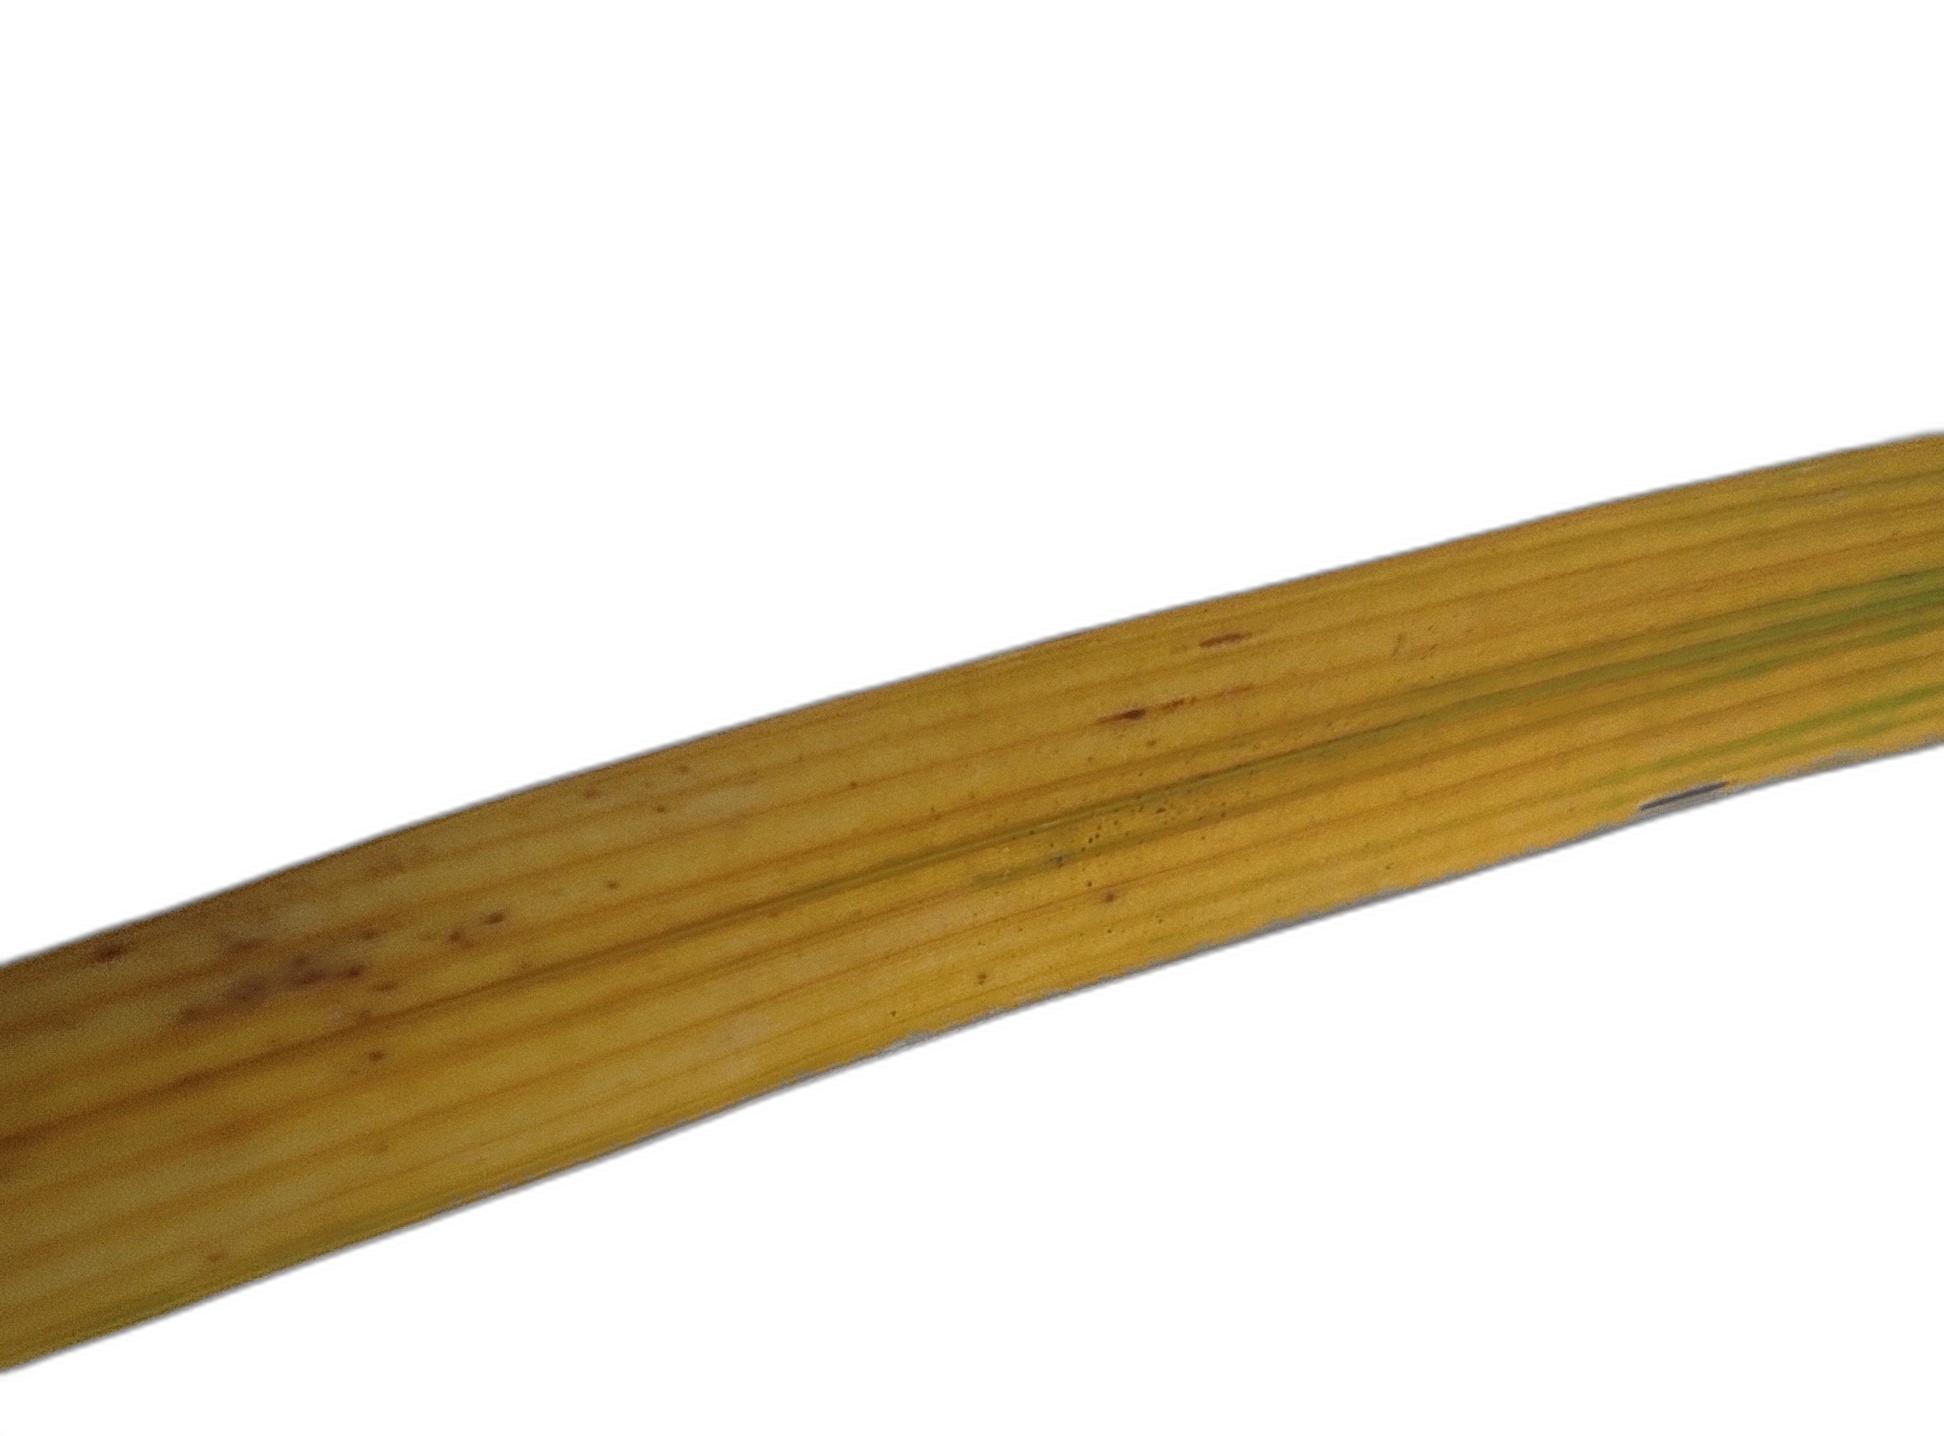
Label: Rice Tungro